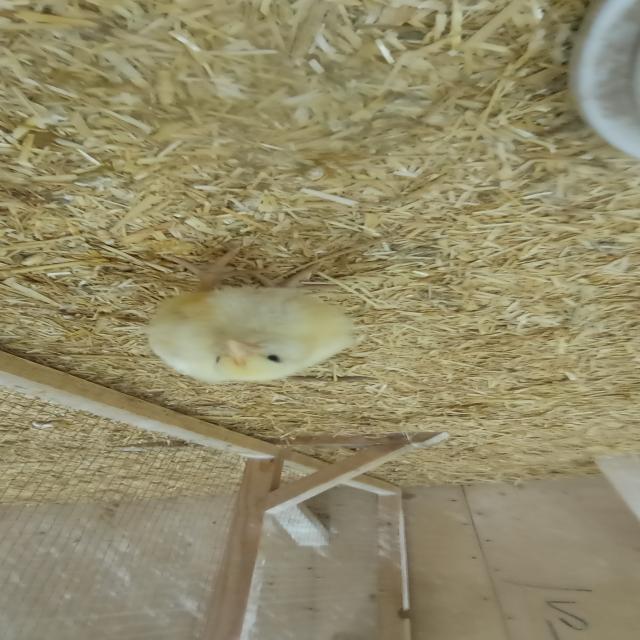
Weight: 223 g